Crown Prince Rudolph's Last Love (1955 film)

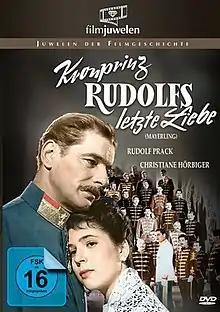

Crown Prince Rudolph's Last Love (German: Kronprinz Rudolfs letzte Liebe/Mayerling) is a 1955 Austrian historical drama film directed by Rudolf Jugert and starring Rudolf Prack, Christiane Hörbiger and Winnie Markus. The film portrays the tragic 1889 Mayerling Incident, in which Rudolf, Crown Prince of Austria and his lover Baroness Mary Vetsera committed suicide.